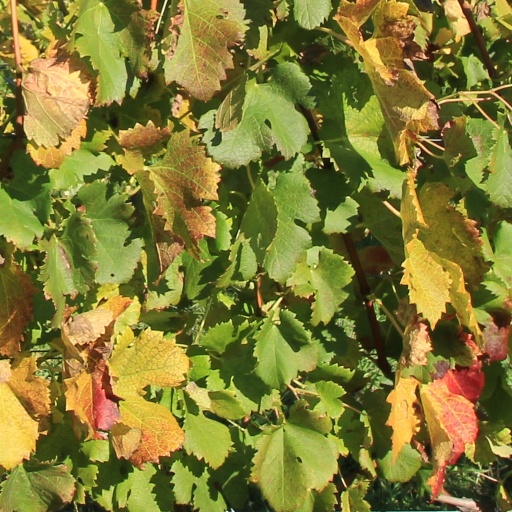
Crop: grape